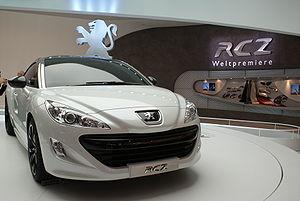
Peugeot RCZ Limited Edition au Salon de Francfort 2009
La Peugeot 308 est une automobile du constructeur Peugeot. Elle succède à la Peugeot 307 le 19 septembre 2007, et est remplacée en 2013 par la Peugeot 308 II.